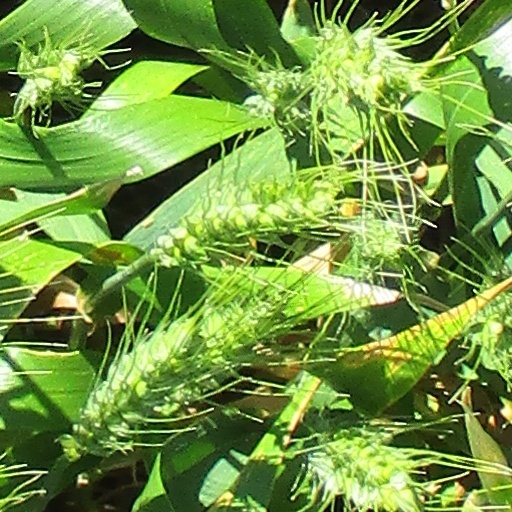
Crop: wheat